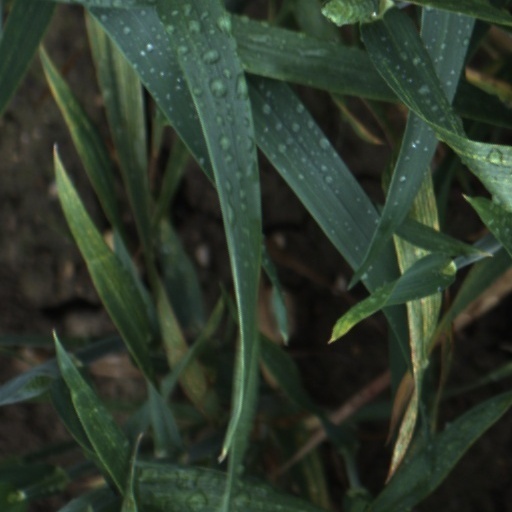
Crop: wheat